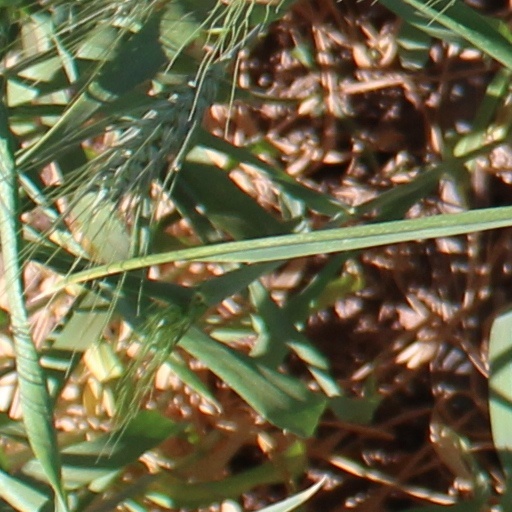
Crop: wheat